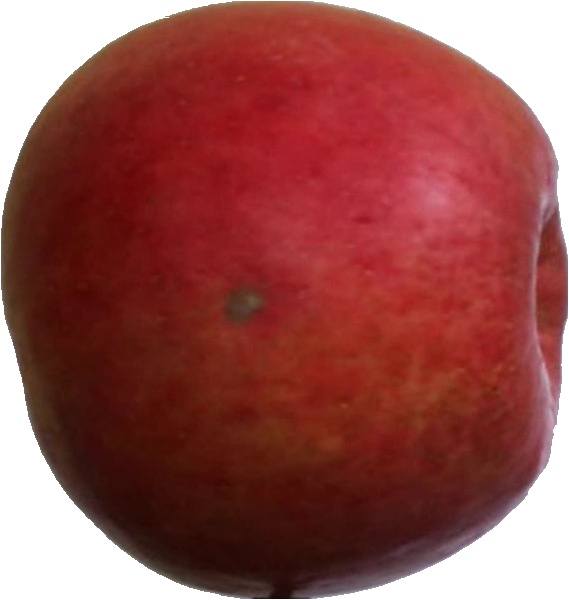
Label: apple_crimson_snow_1